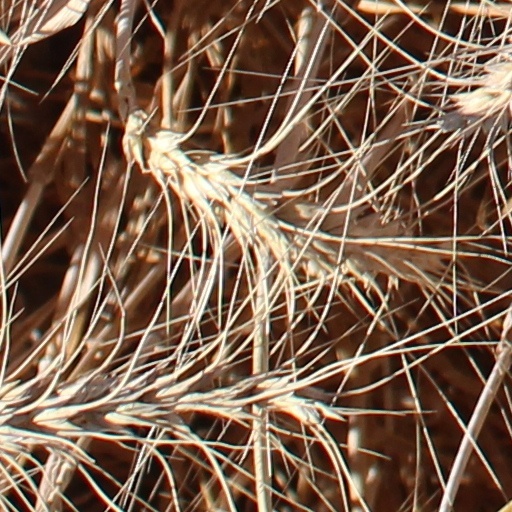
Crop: wheat